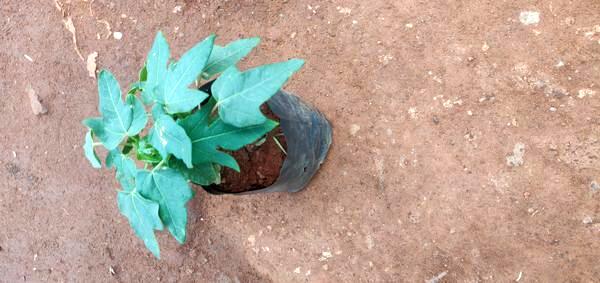
Plant: Pappaya